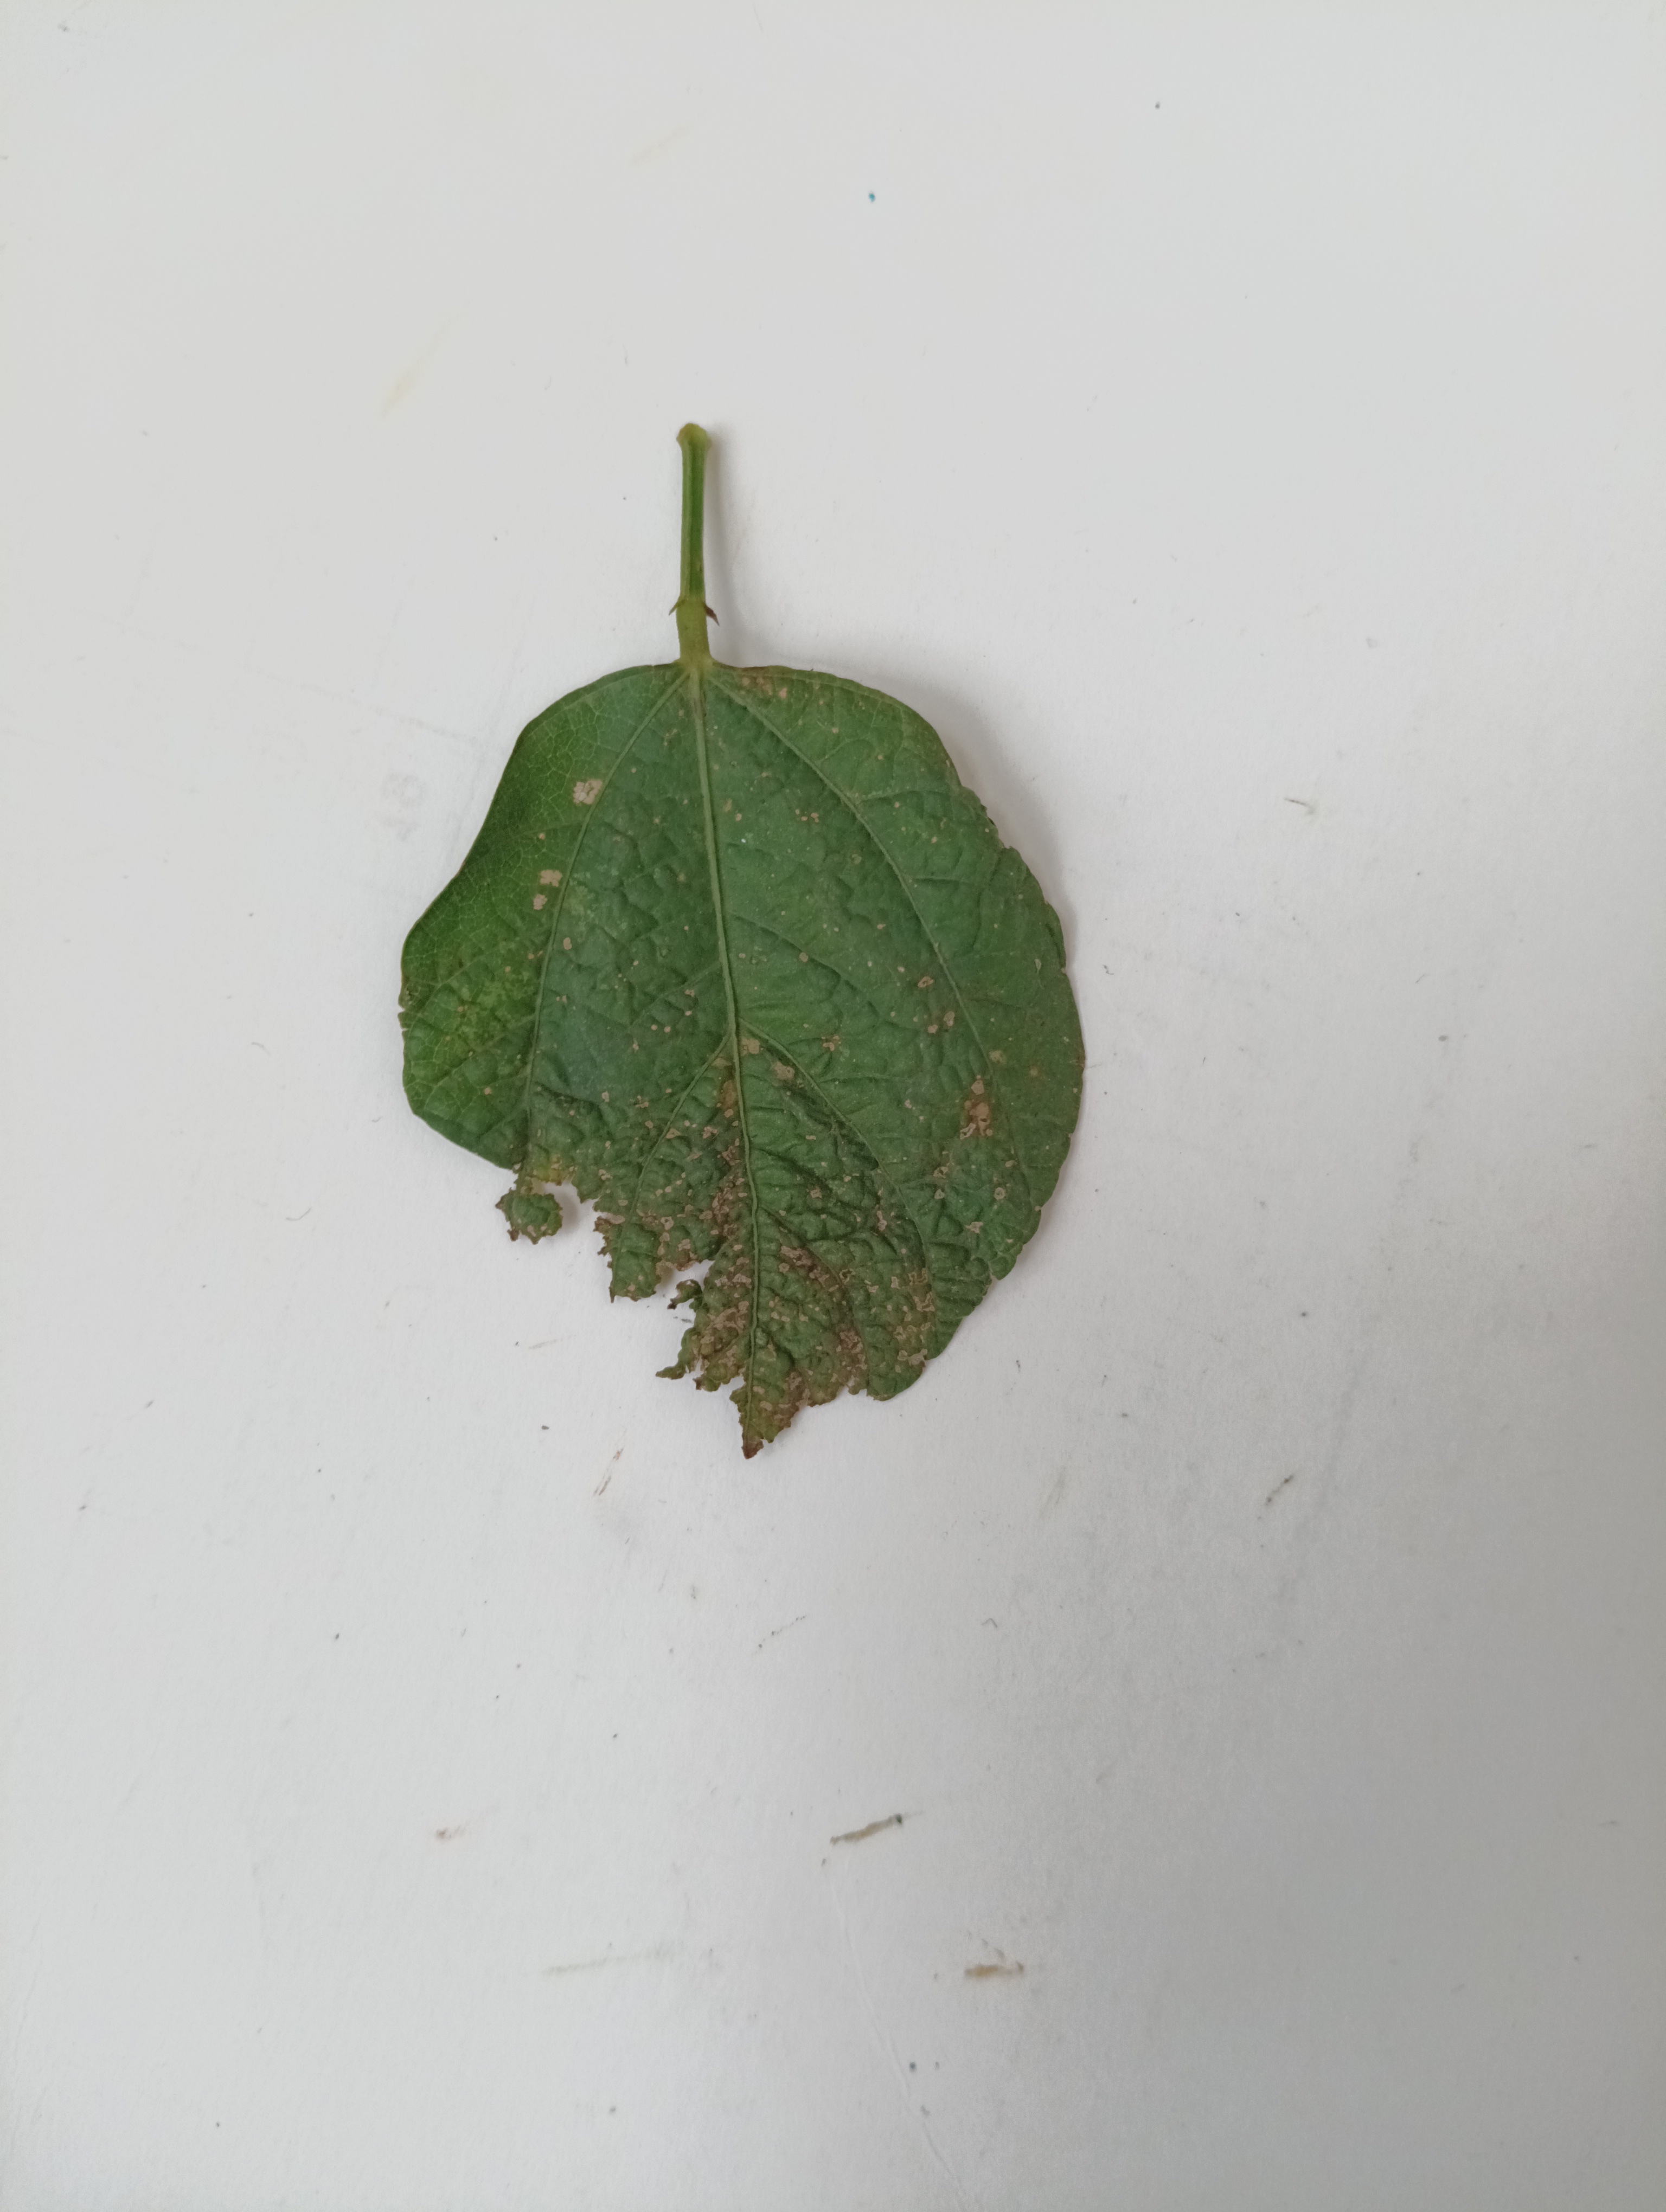
Label: Bacterial leaf Blight